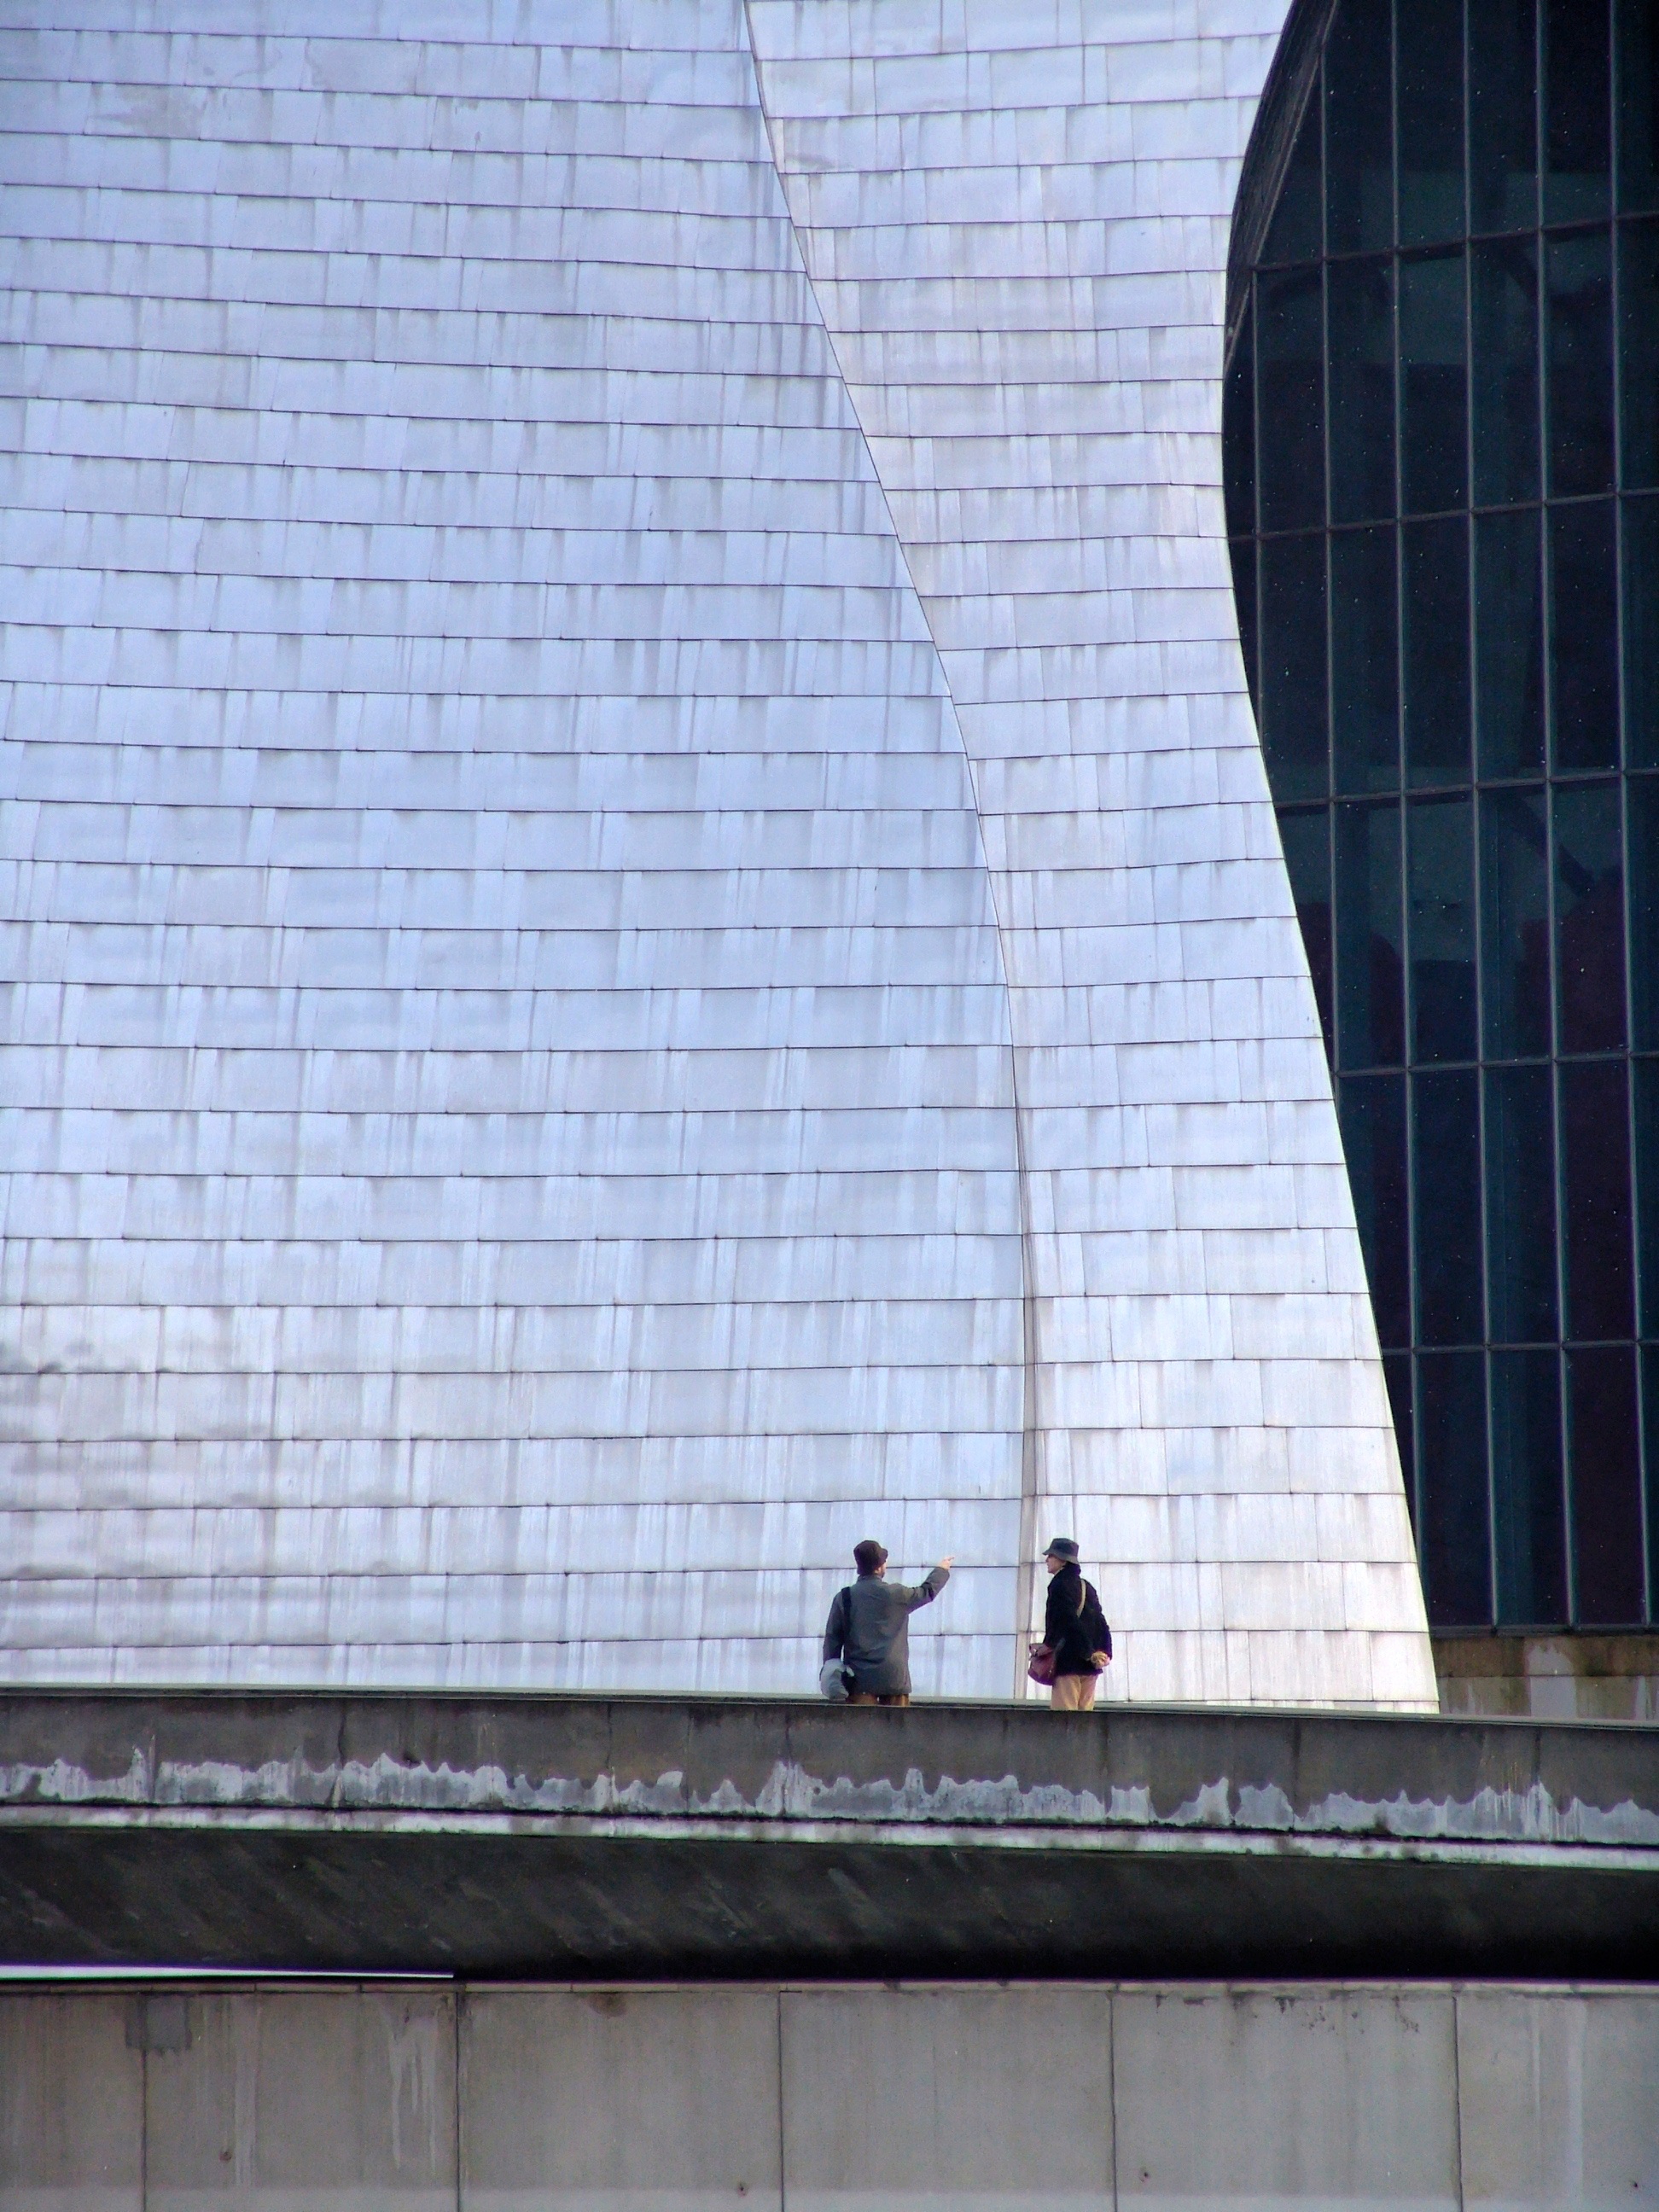
architecture, window, wall, travel, museum, landmark, facade, blue, trip, artwork, places of interest, bilbao, guggenheim, urban area